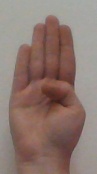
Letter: kaaf